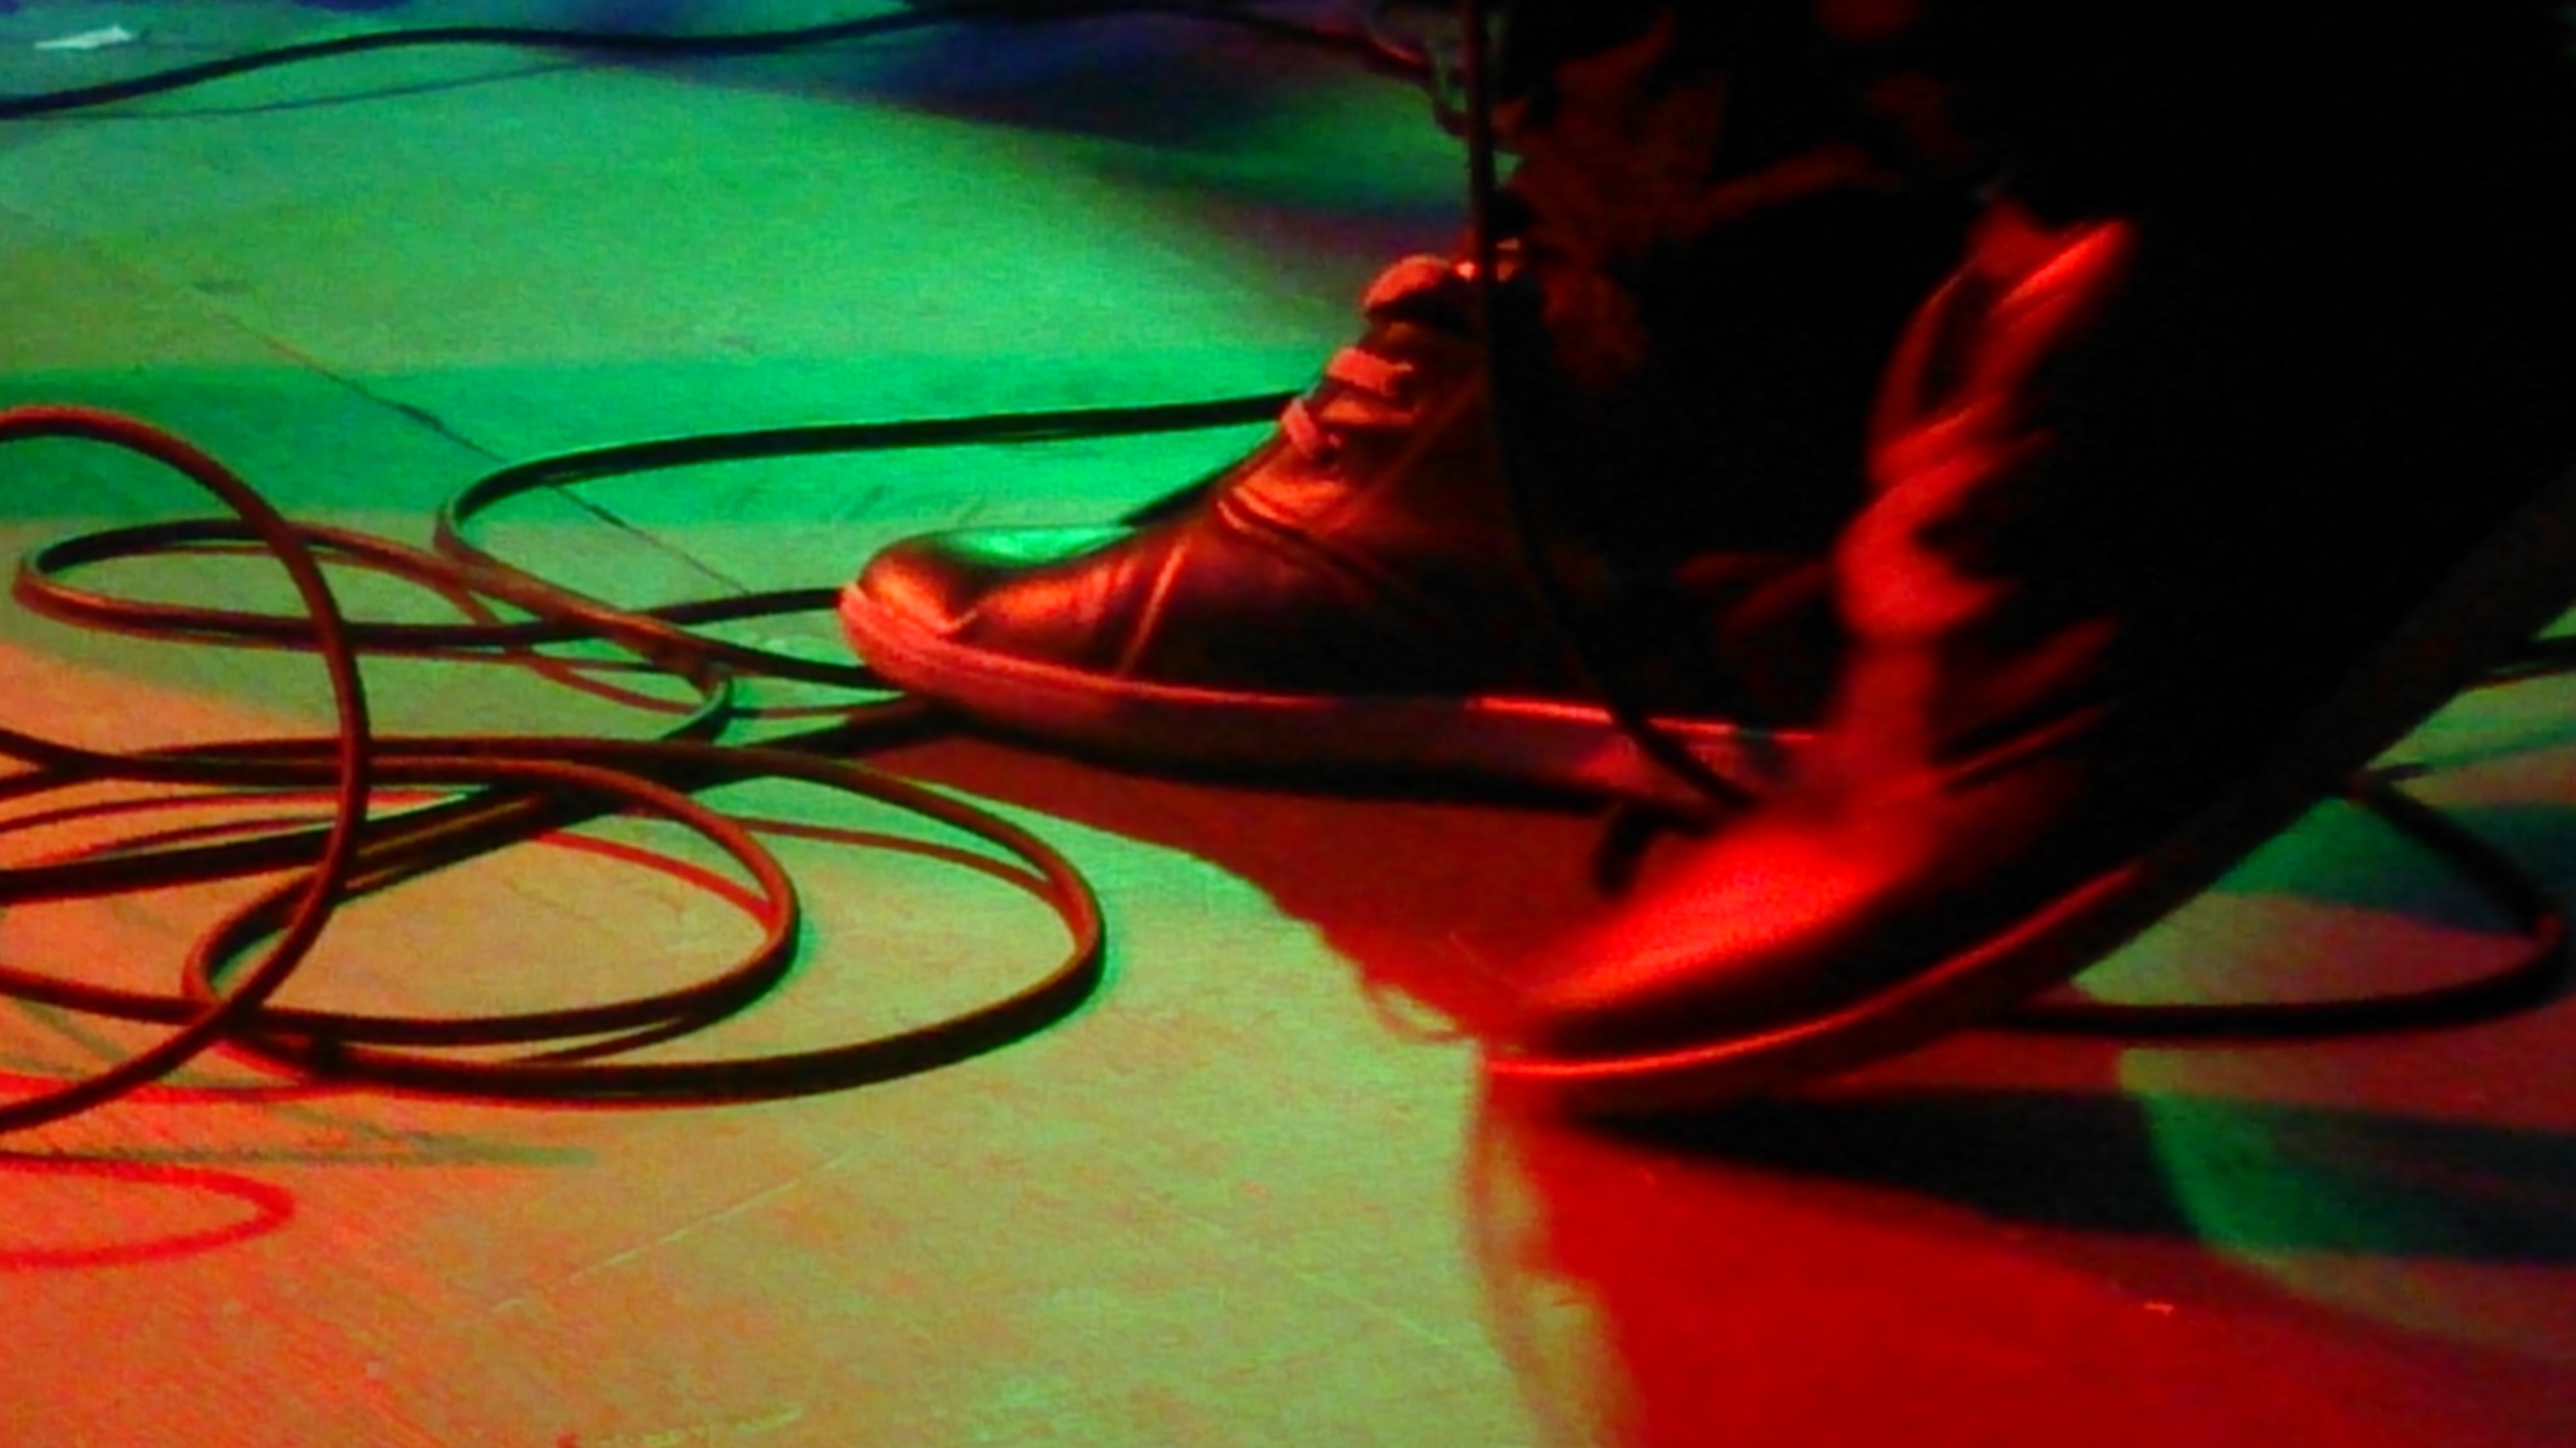
light, feet, glass, concert, band, live, green, red, color, foot, musician, art, festival, stage, performance, cables, guitarist, entertainment, hard rock, live entertainment